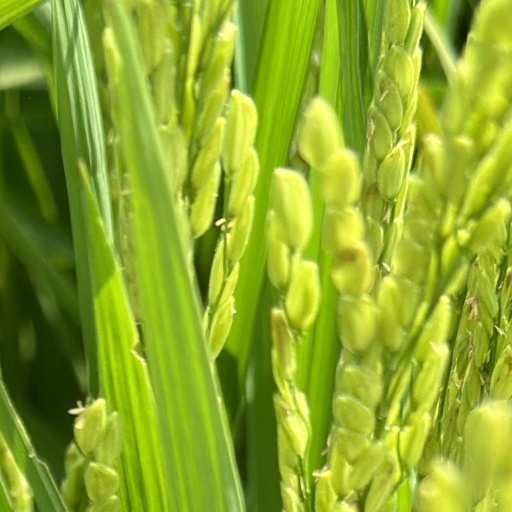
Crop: rice